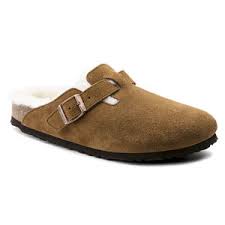
Label: Clog